Paul Cruickshank Racing

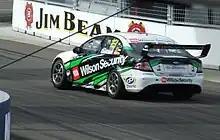
The Ford FG Falcon driven by Fabian Coulthard for Paul Cruickshank Racing at the 2009 Sydney Telstra 500

For 2009, the team expanded to two cars in the main V8 Supercars series, continuing with Fabian Coulthard in car #111, a brand-new Triple Eight Race Engineering FG Falcon, sponsored by Wilson Security, and adding Michael Patrizi in Coulthard's 2008 BF chassis racing under # 333, sponsored by Supply Direct. The licence for the second car was purchased from Jason Bright.